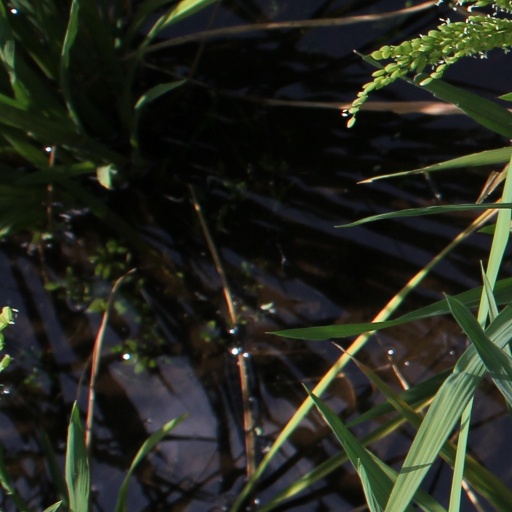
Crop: rice